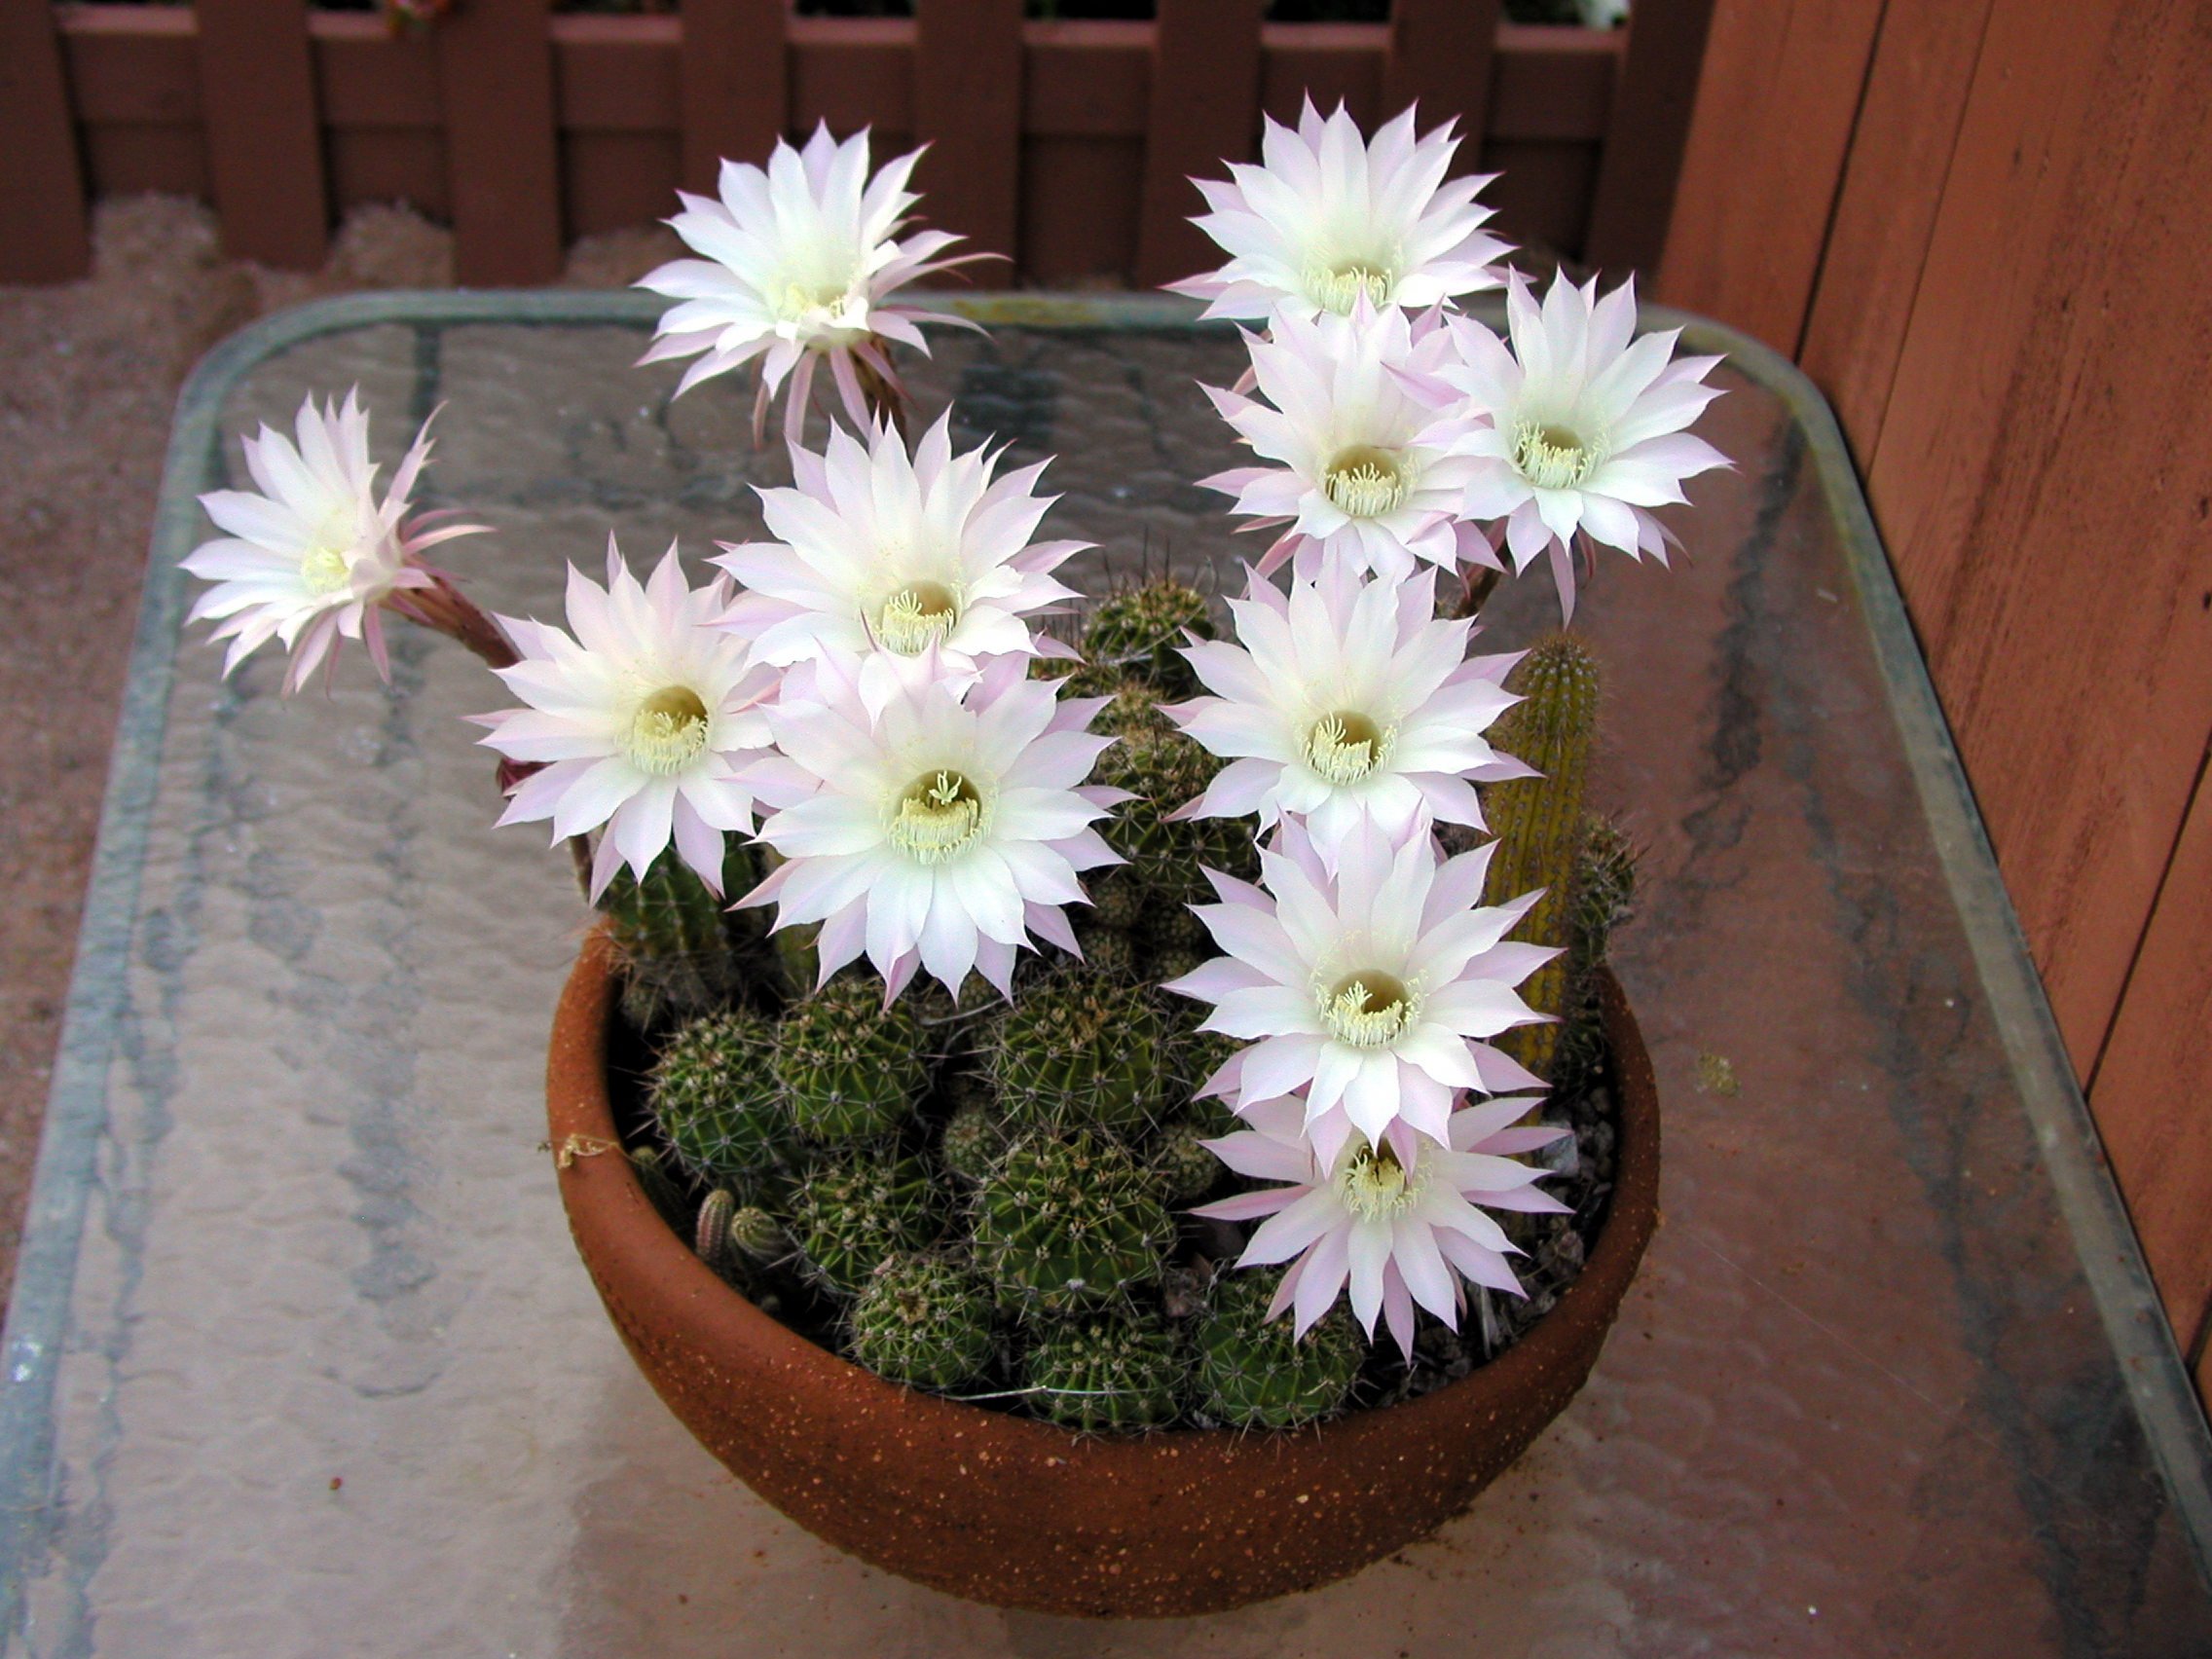
cactus, plant, desert, flower, botany, caryophyllales, flowering plant, land plant, hedgehog cactus, moonlight cactus